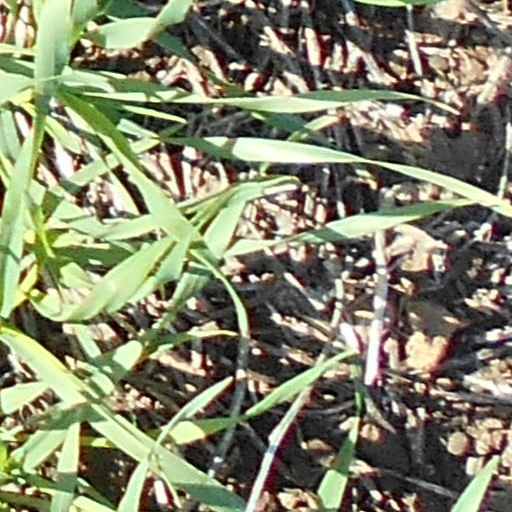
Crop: wheat